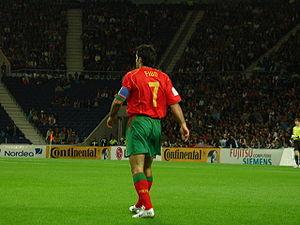
Luís Filipe Madeira Caeiro Figo, né le 4 novembre 1972 à Almada, est un footballeur international portugais évoluant au poste de milieu offensif.
L'équipe du Portugal de football est la sélection de joueurs portugais représentant le pays lors des compétitions internationales de football masculin, sous l'égide de la Fédération portugaise de football.